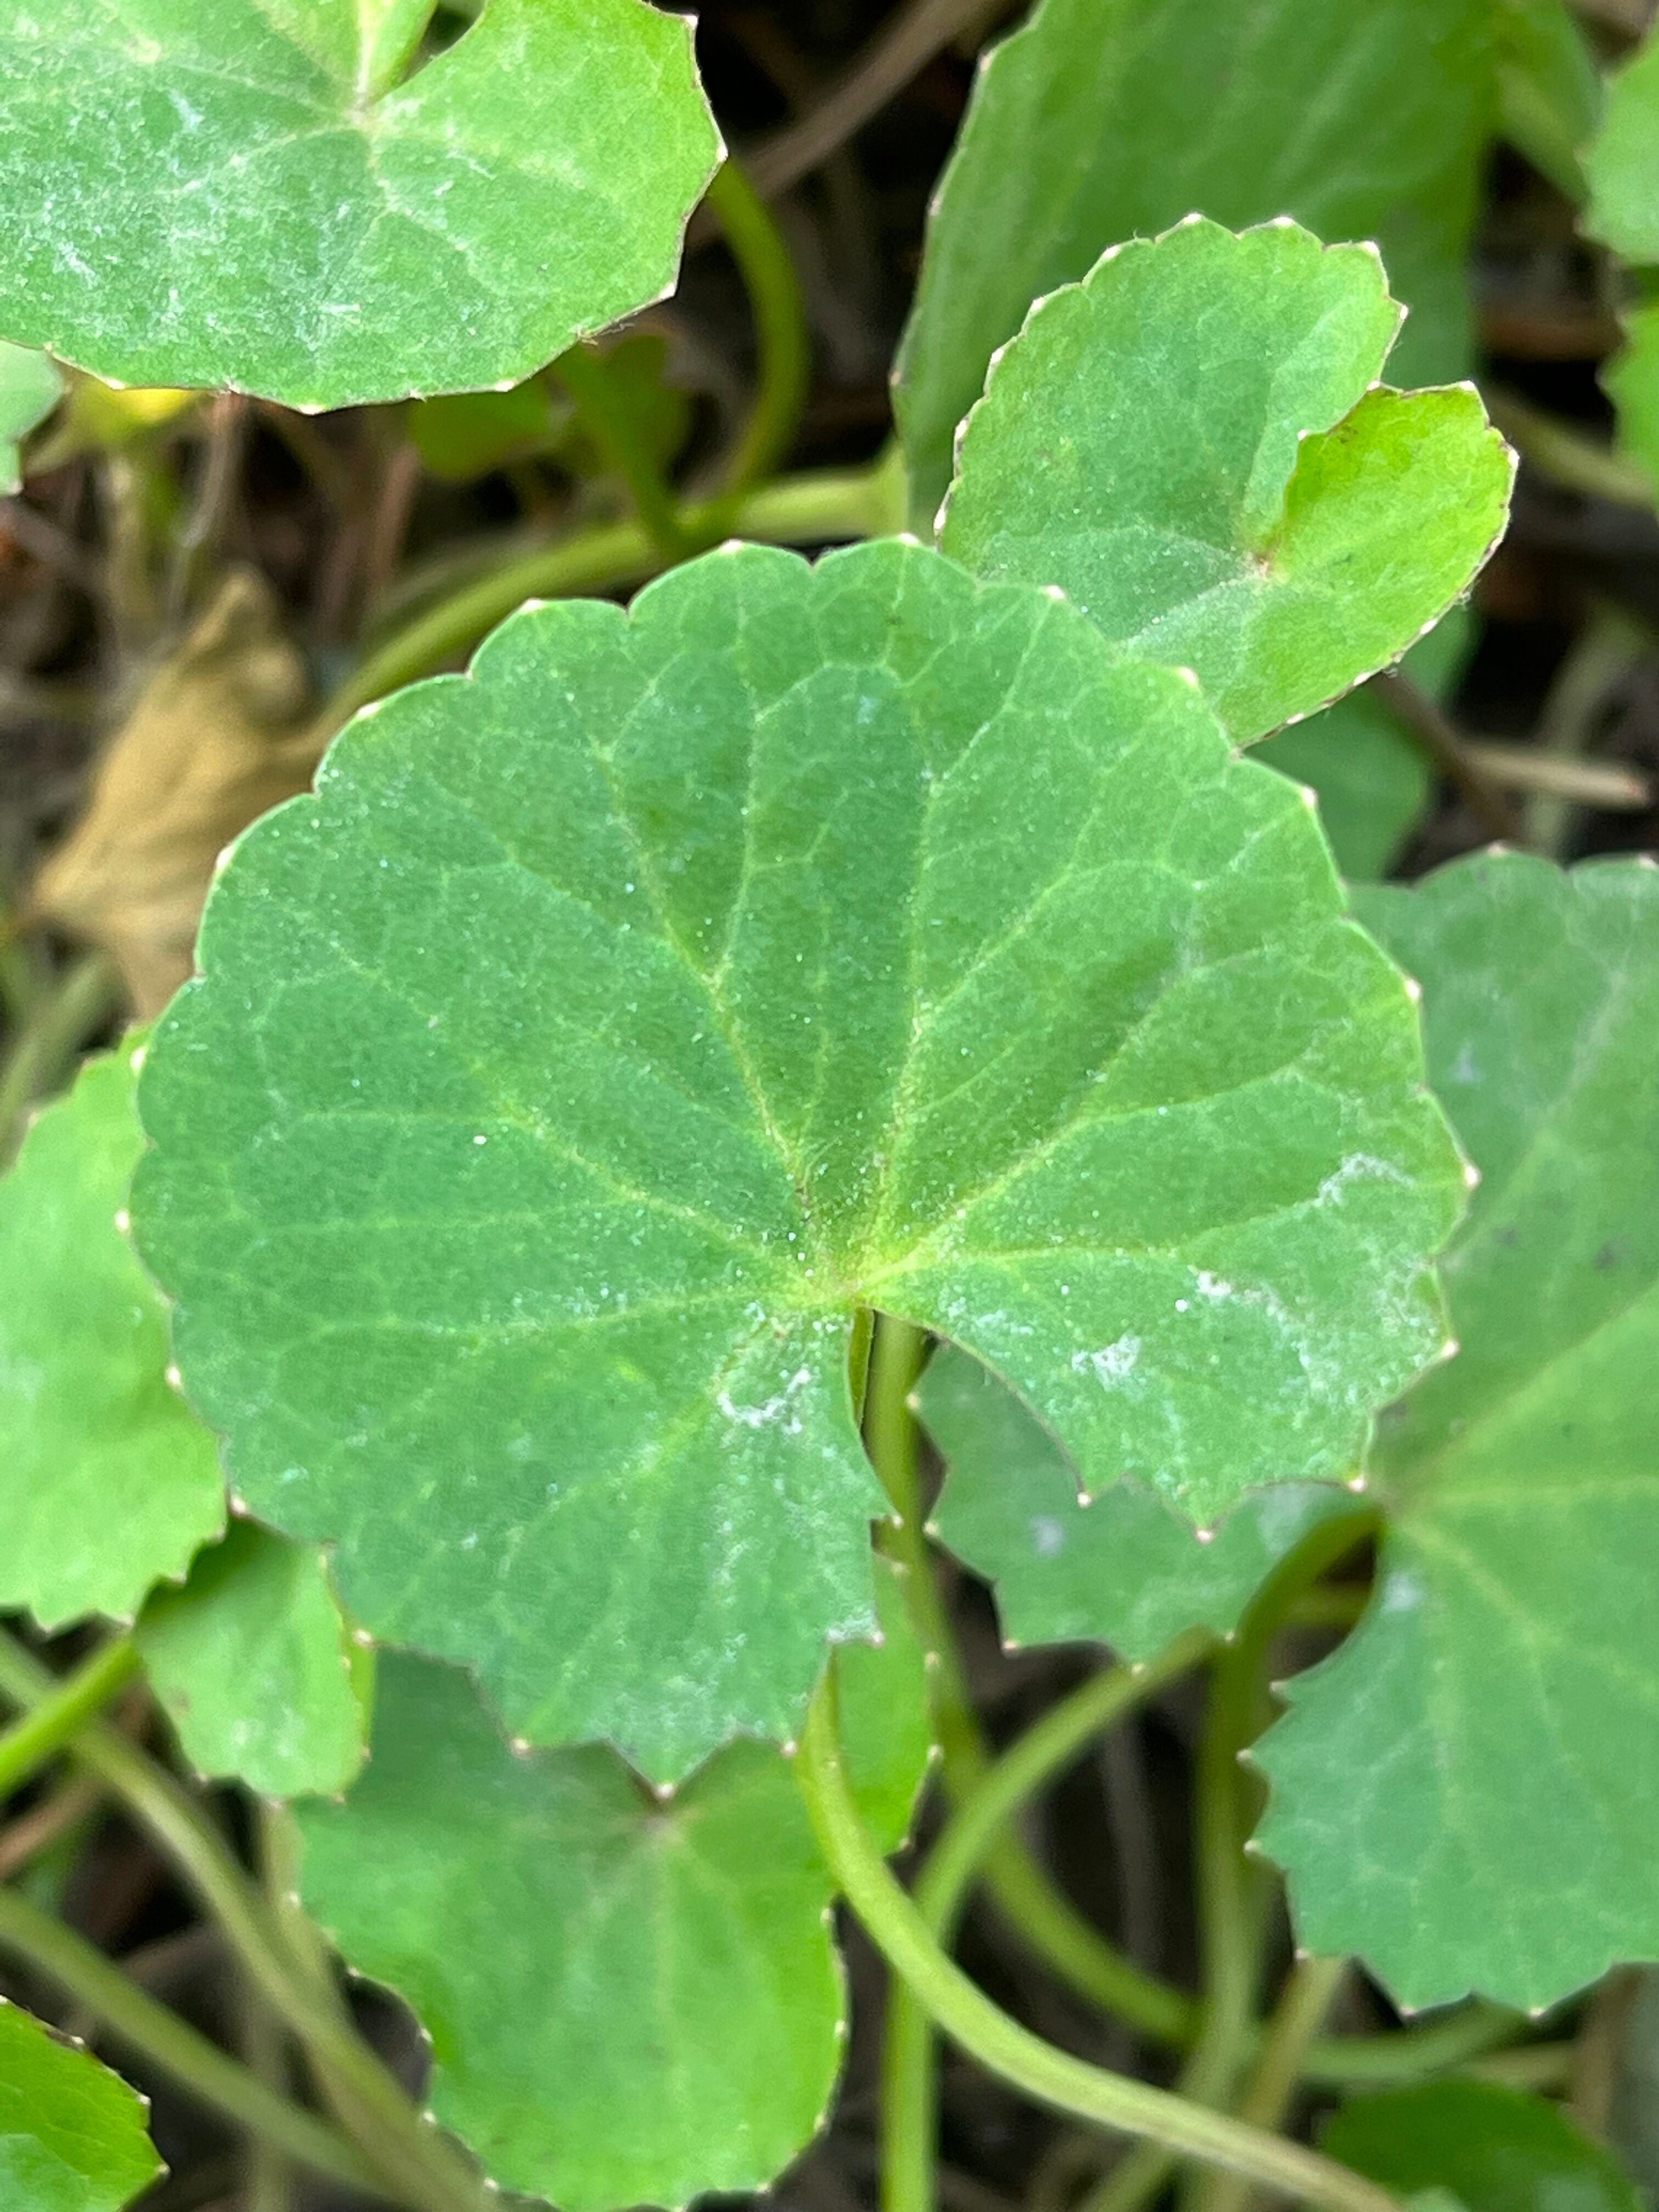
Plant species: centella-asiatica